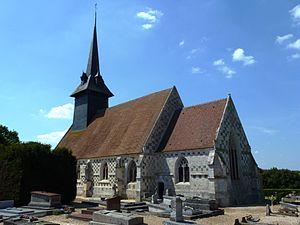
L'Eure est un département français de la région Normandie. Il tire son nom de l'Eure, rivière qui le traverse avant de rejoindre la Seine. L'Insee et La Poste lui attribuent le code 27. Sa préfecture est Évreux.
Sébécourt est une commune française située dans le département de l'Eure, en région Normandie.